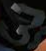
Number: 3